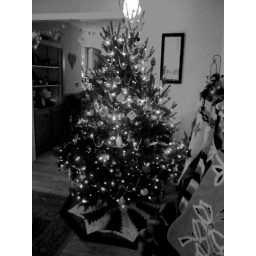
Sparkly, even in black and white